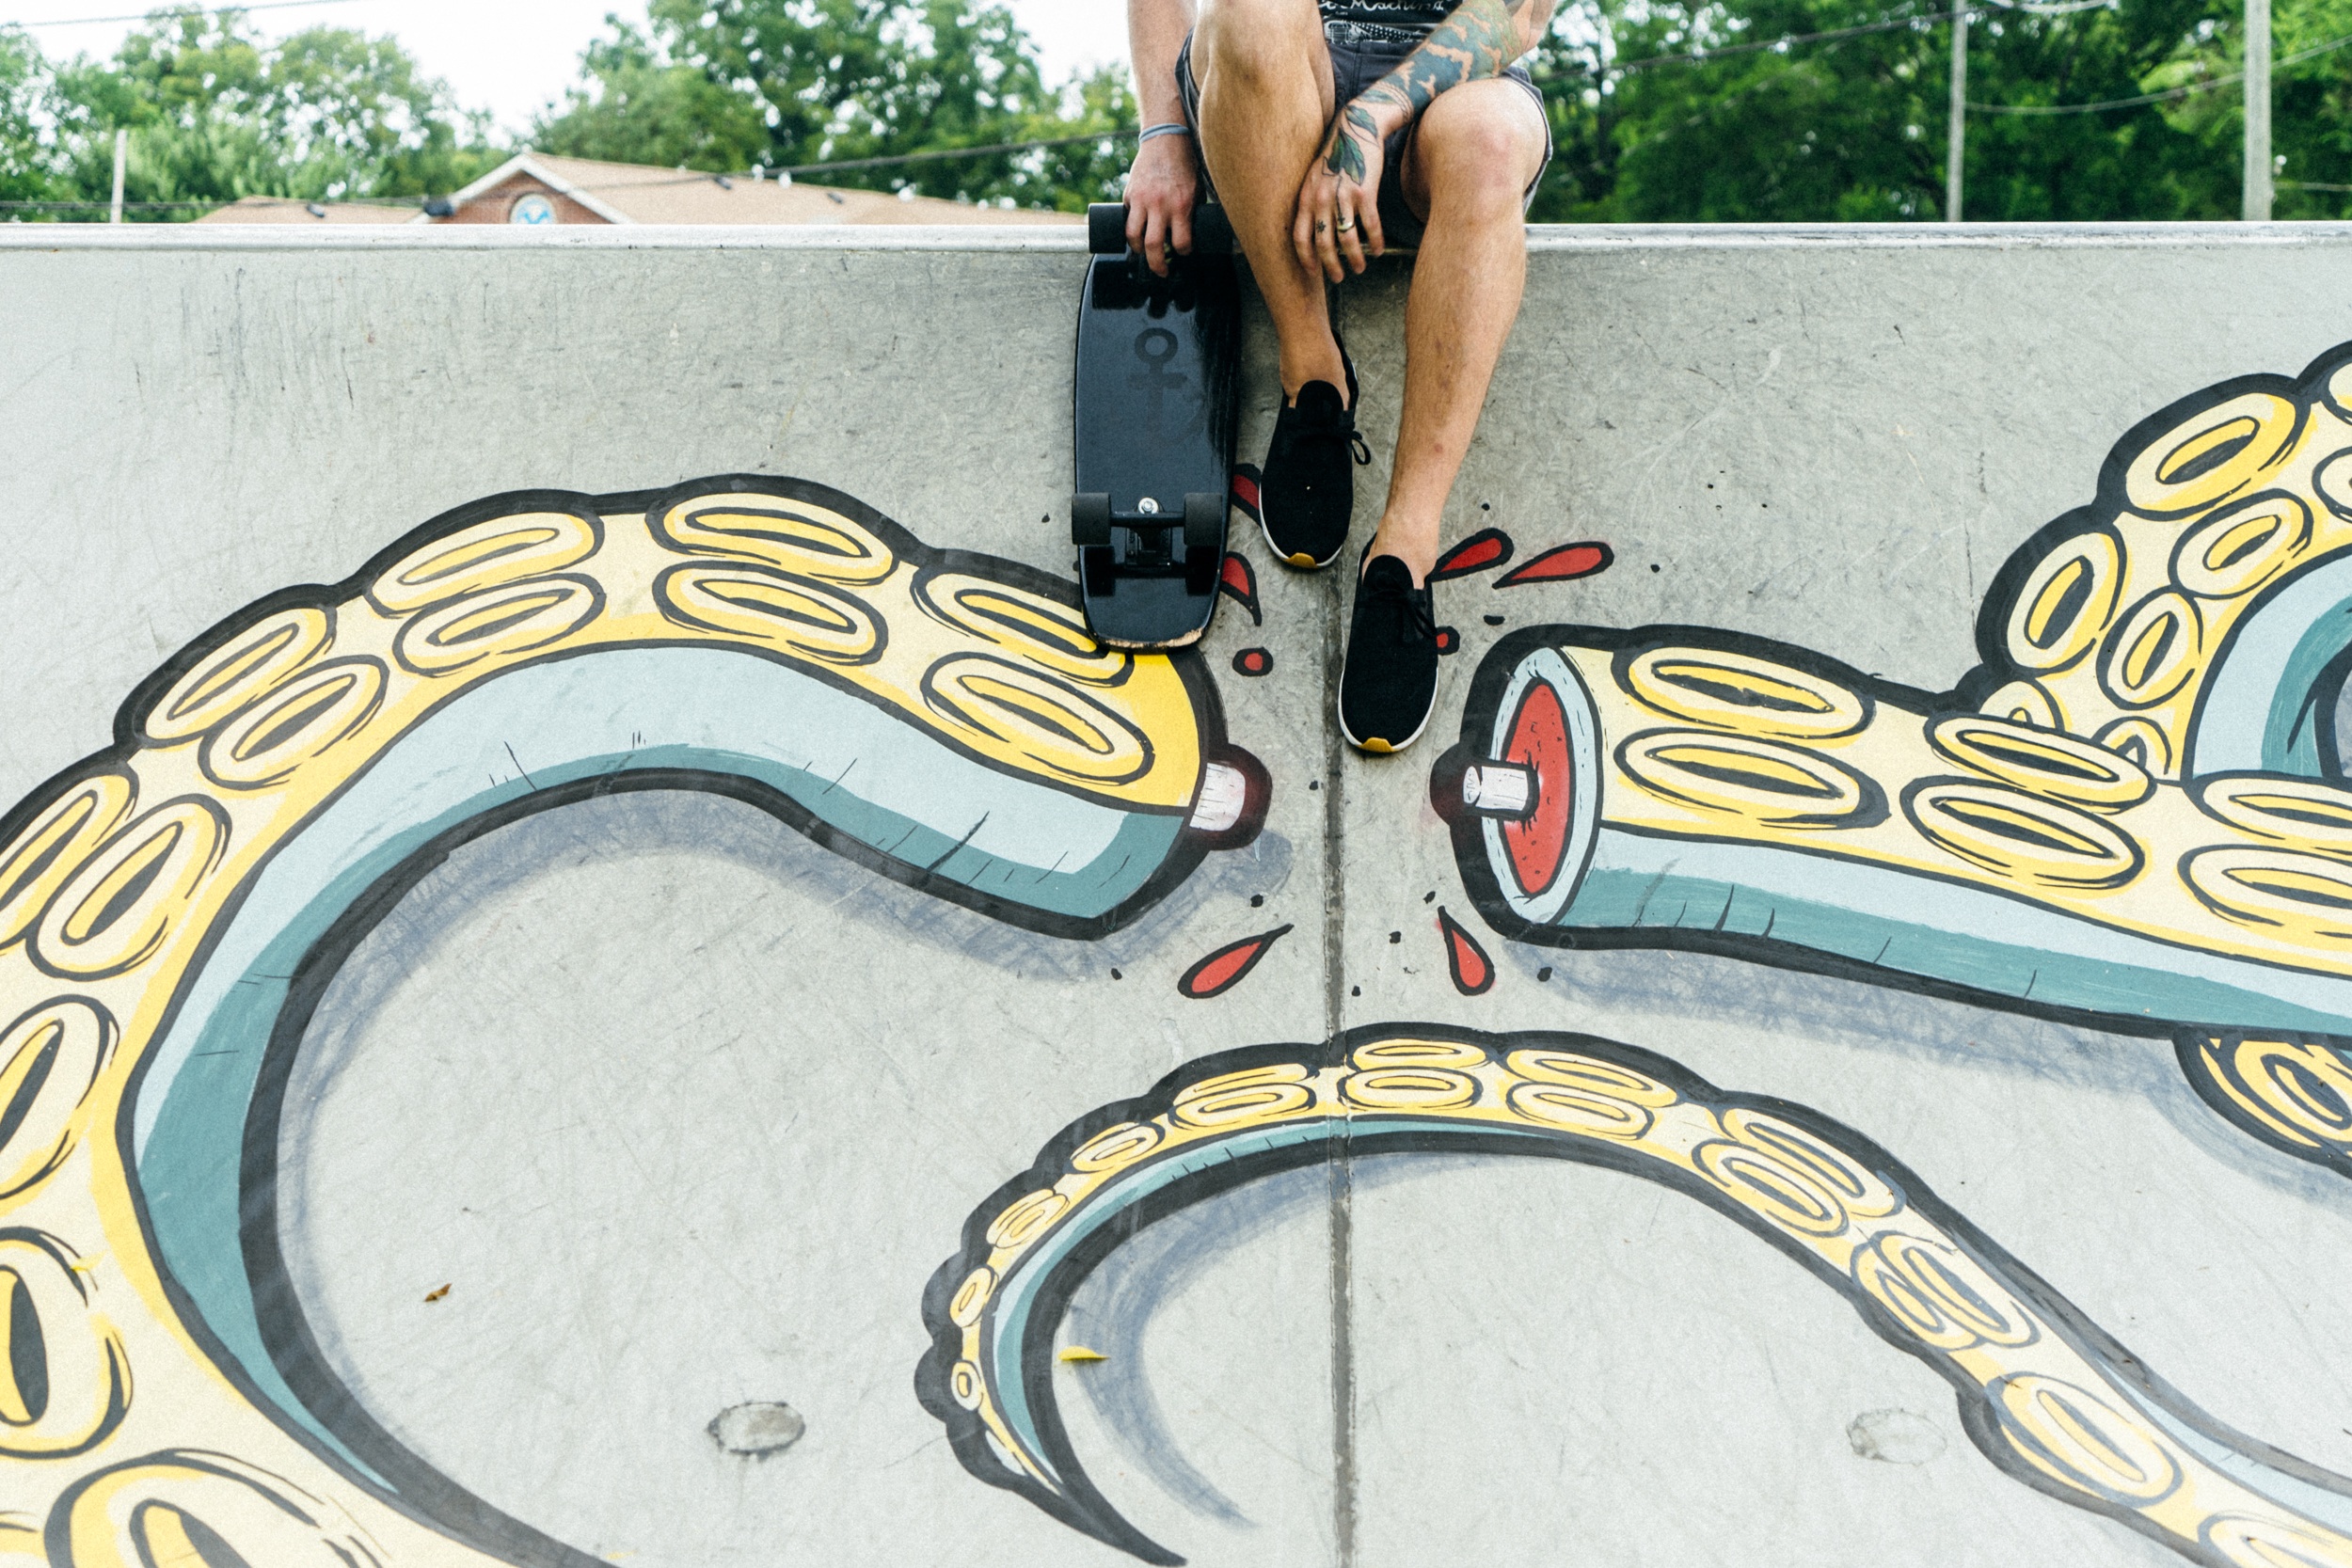
man, shoe, skateboard, recreation, paint, graffiti, sports equipment, art, mural